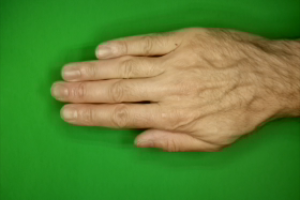
Label: paper